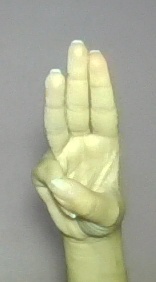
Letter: thaa